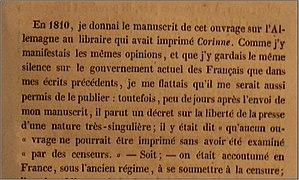
Début de la préface à ""De l'Allemagne"" écrite par Madame de Staël dans l'édition de 1839.
De l'Allemagne est un essai littéraire et philosophique de Madame de Staël. L'ouvrage de Germaine de Staël contient une mine d'observations historiques et contemporaines, sur la littérature et les arts, les sciences et la nouvelle philosophie développés dans l'ombre du pays des Lumières, de l'autre côté du Rhin.